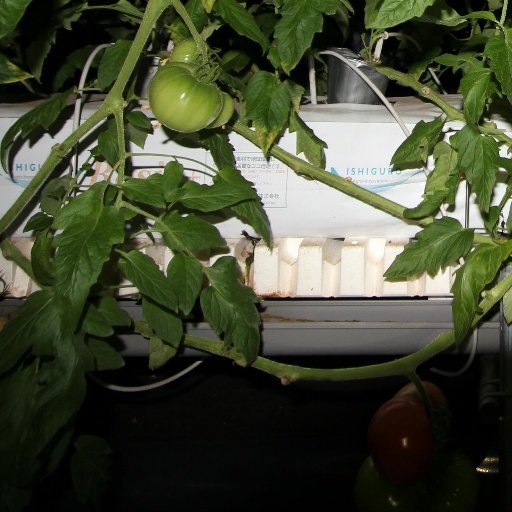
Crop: tomato